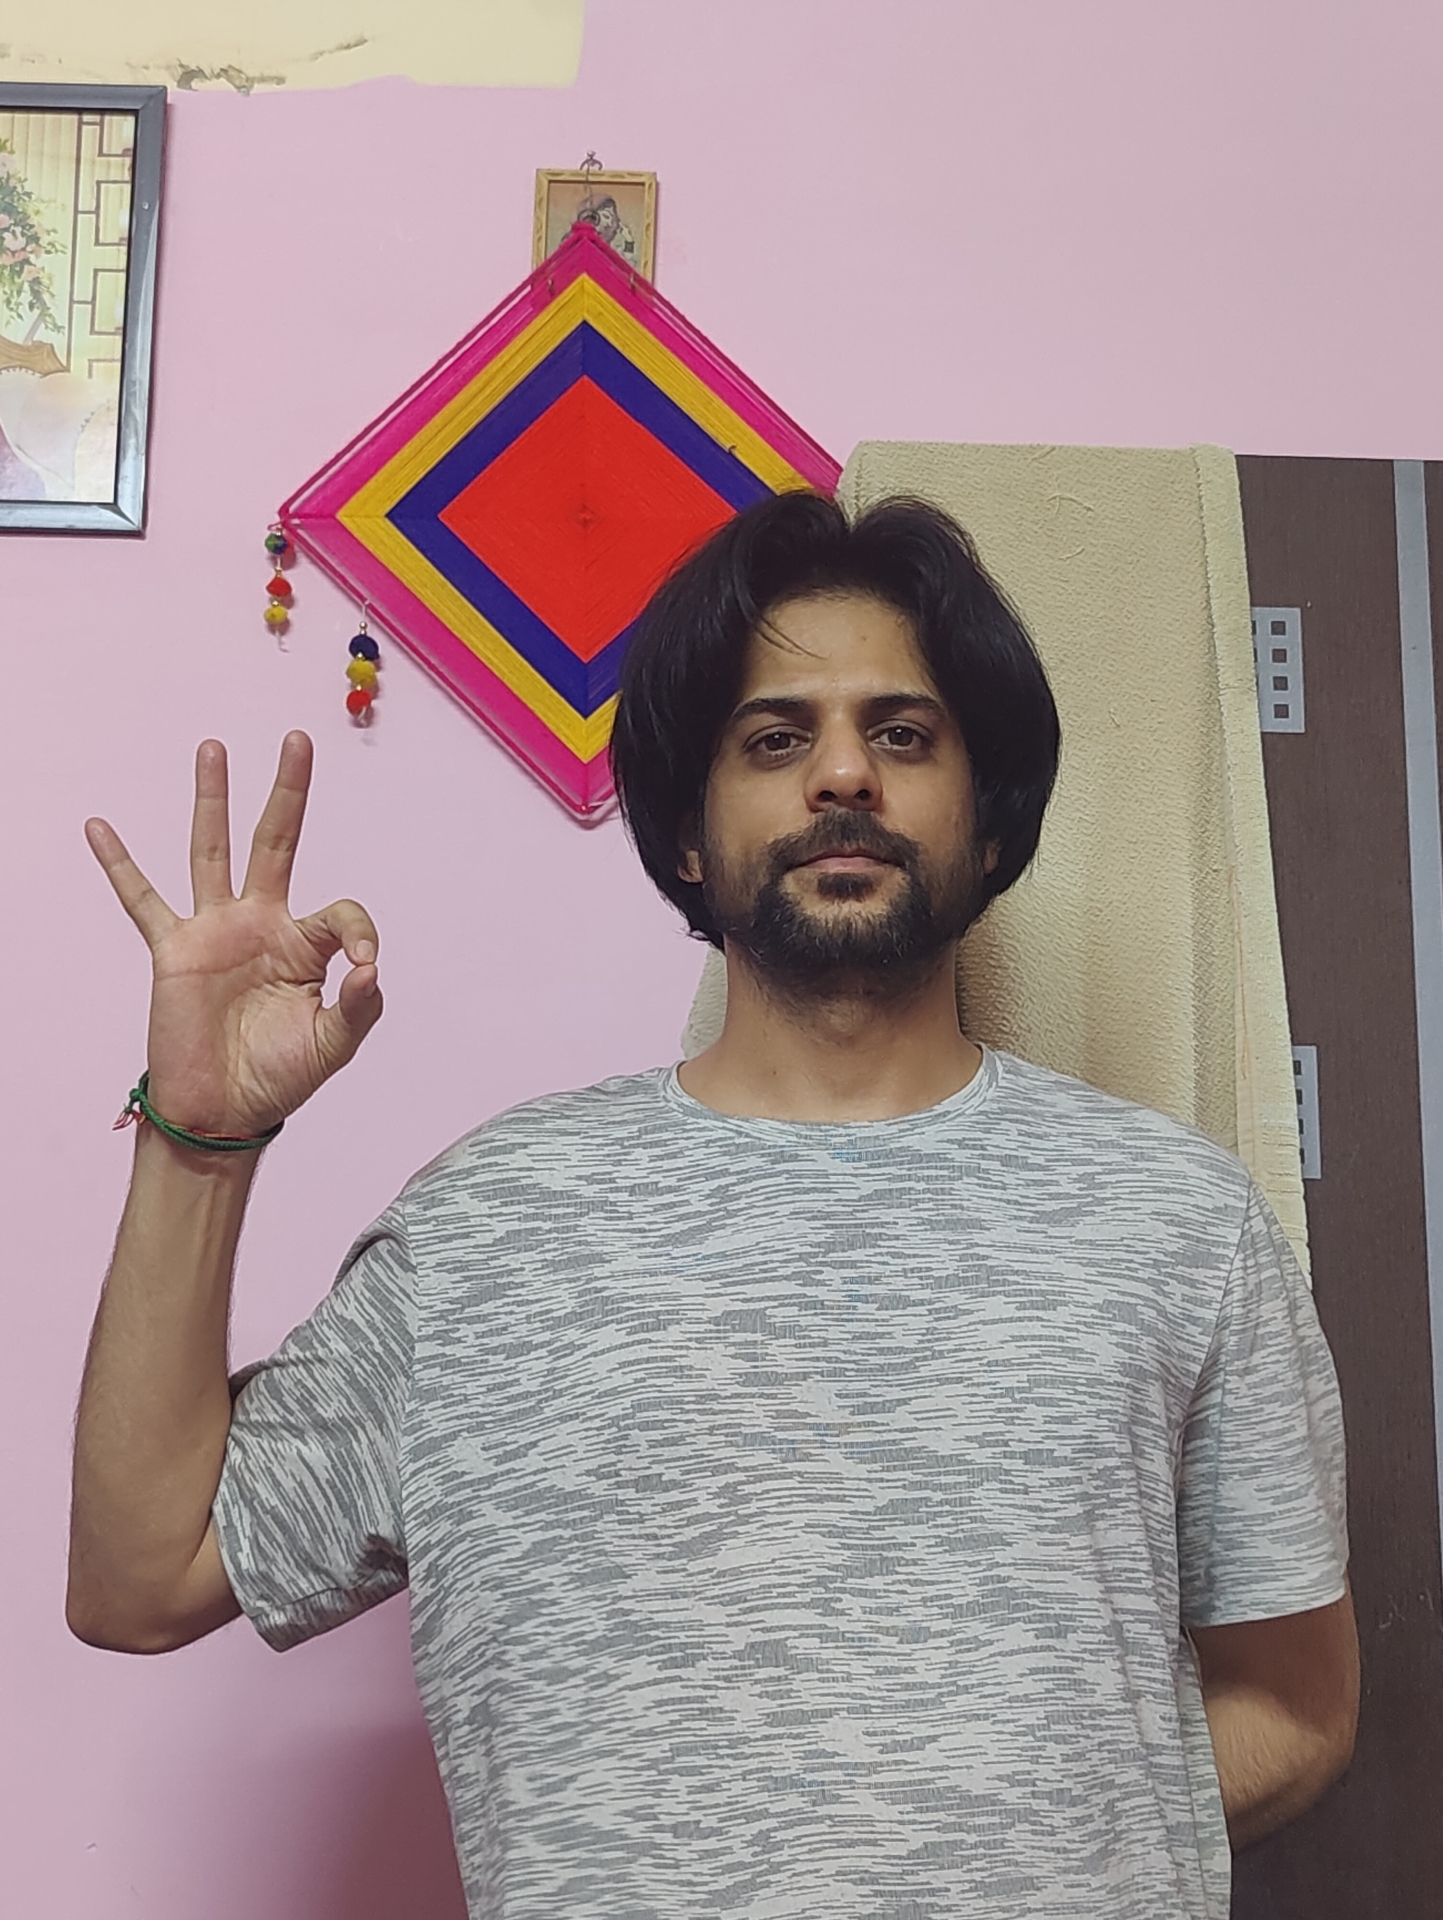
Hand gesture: ok